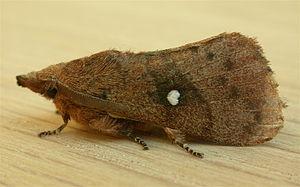
Opsirhina lechriodes est un insecte lépidoptère de la famille des Lasiocampidae vivant en Nouvelle-Galles du Sud et au Victoria en Australie.